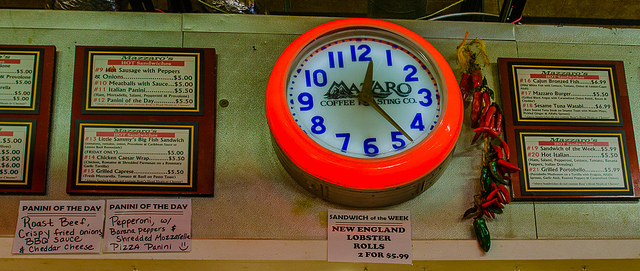
user: Given an image and a question. Answer the question in a short answer. Question: What time is it on the clock face? Short Answer:
assistant: 12:24